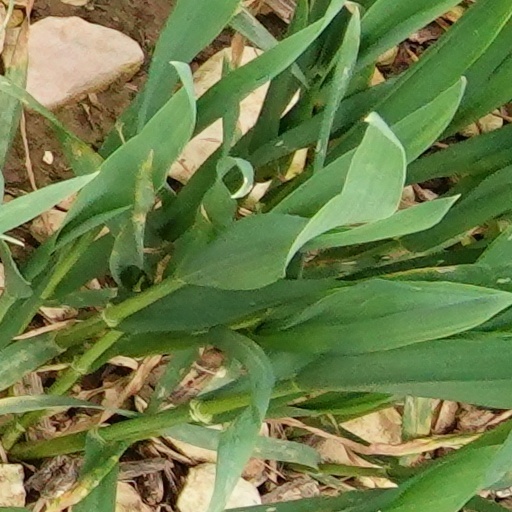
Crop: wheat